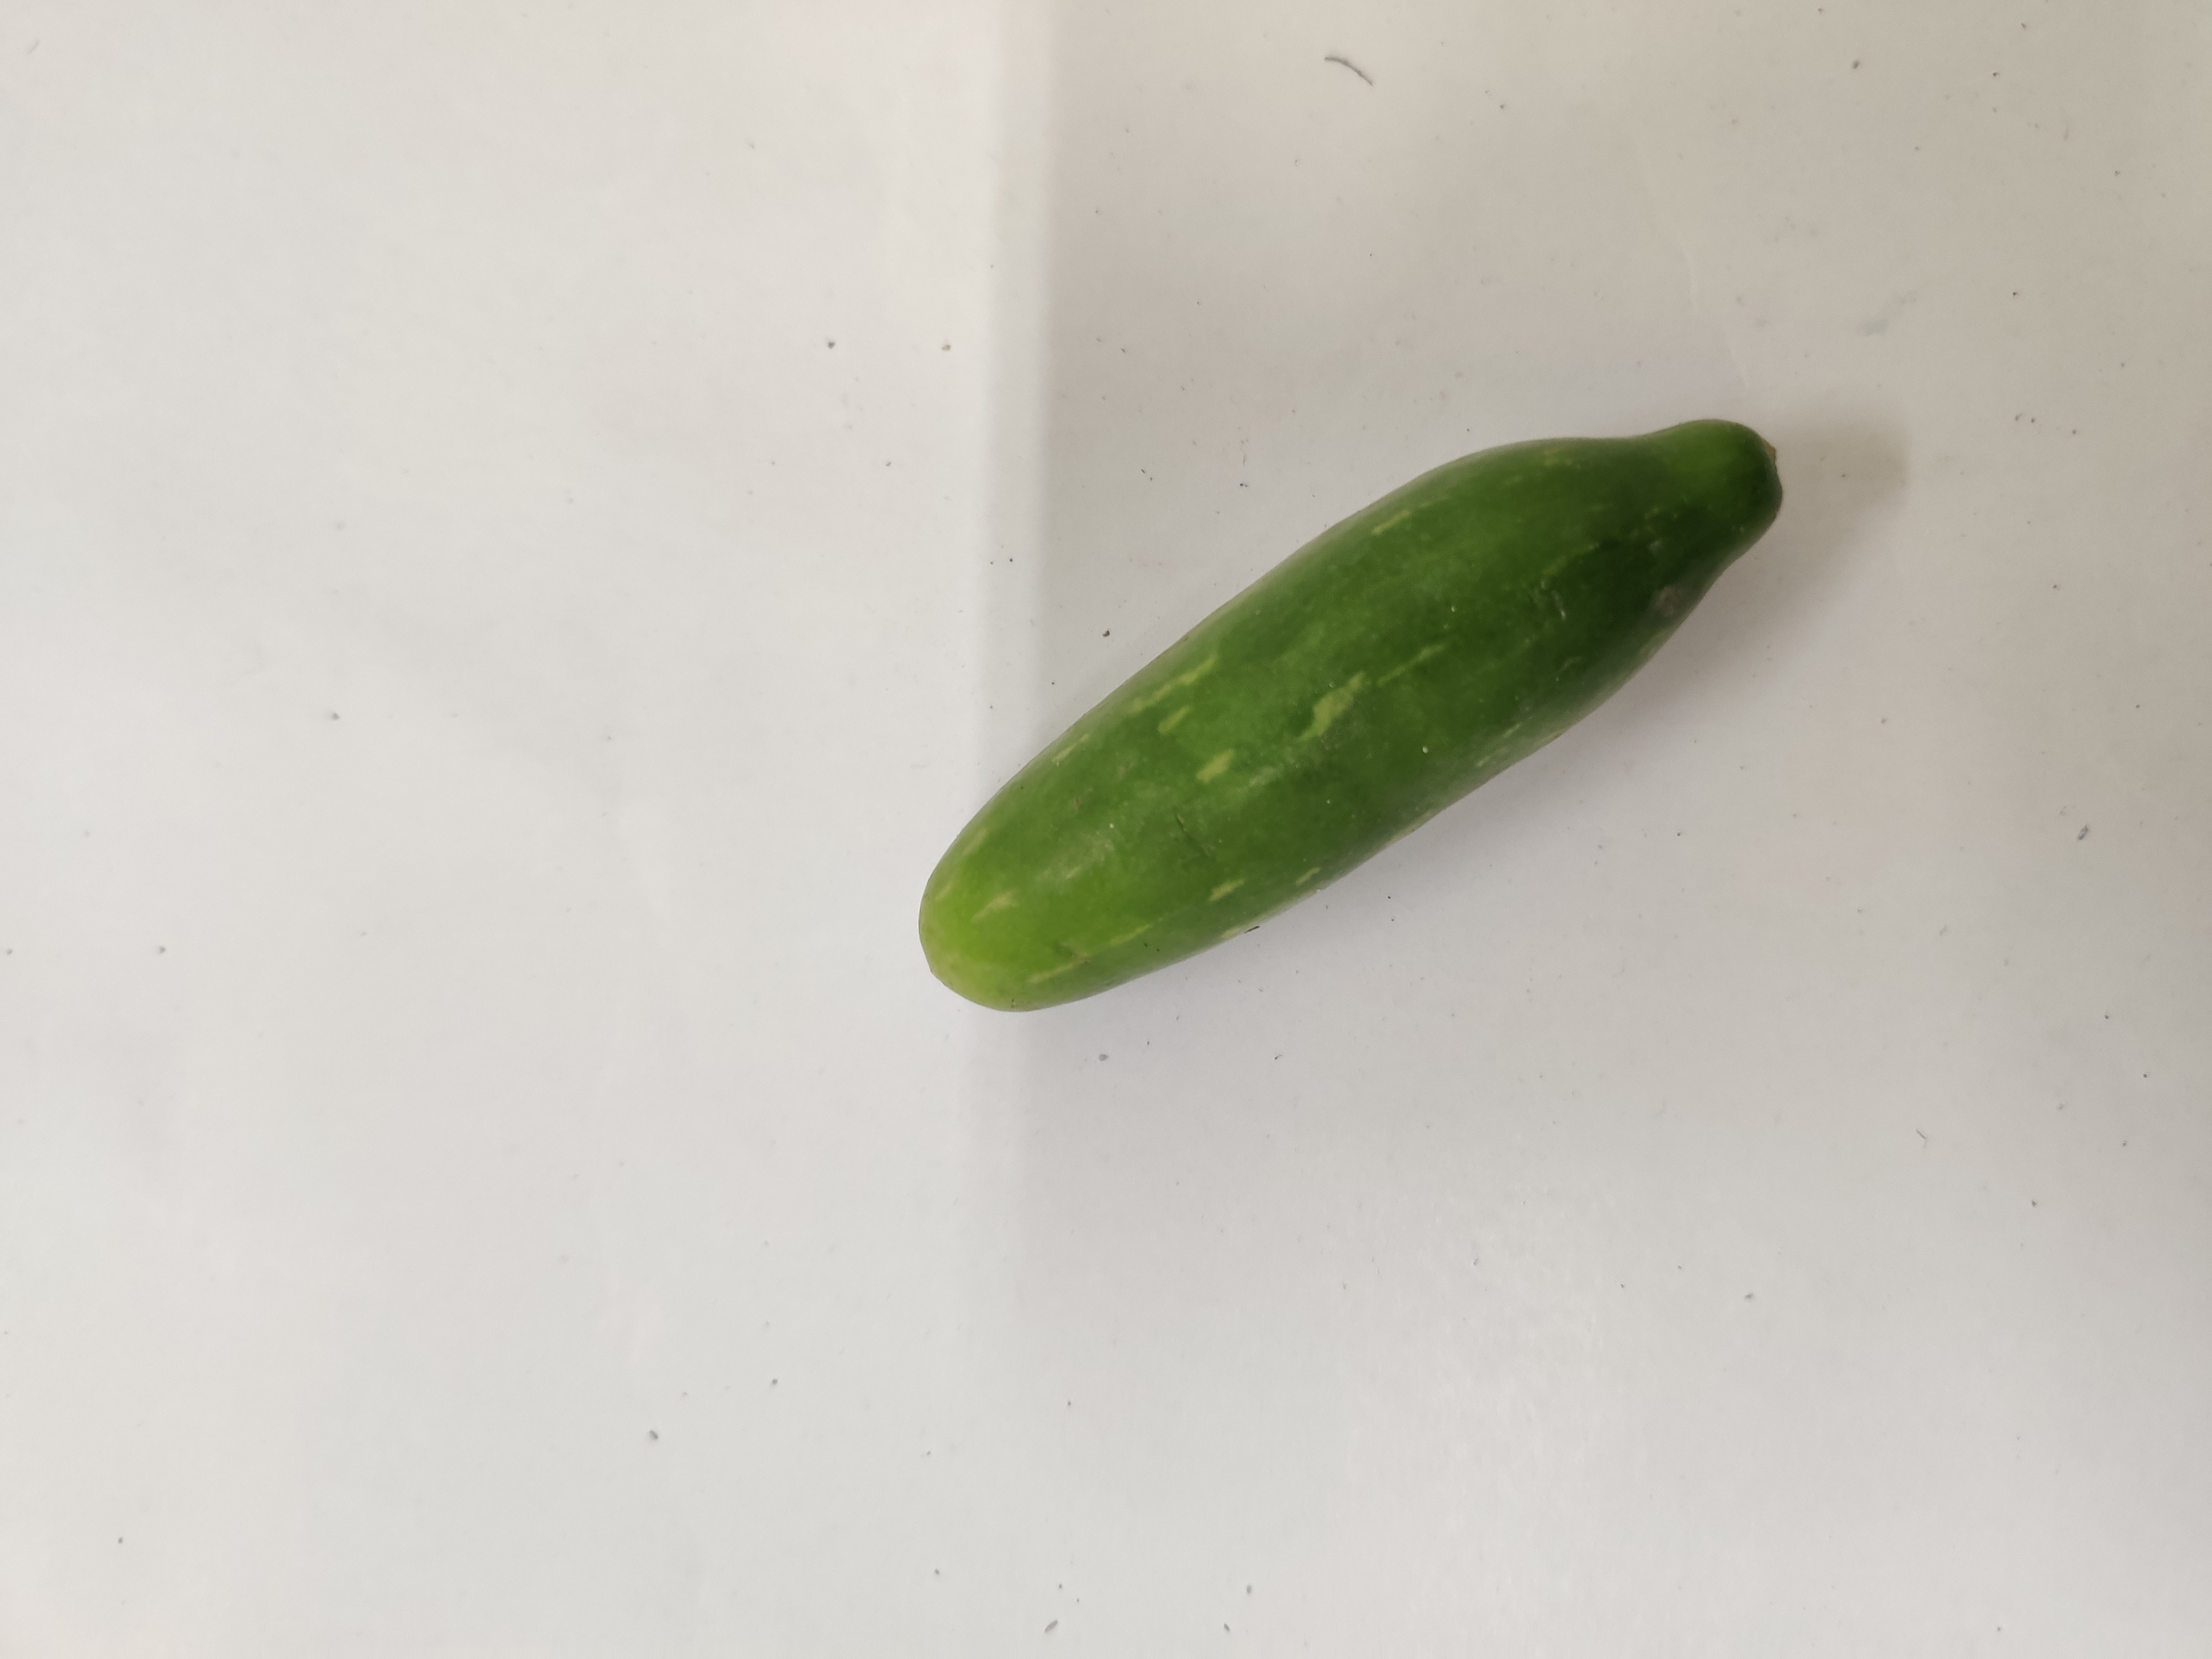
Crop: Ivy Gourd
Condition: Fresh